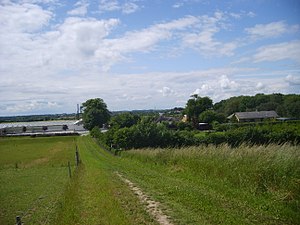
Fløjstrup (Aarhus Kommune)
Fløjstrup
Fløjstrup er en landsby i Østjylland, beliggende cirka 15 kilometer syd for Aarhus, øst for Beder. Bebyggelsen ligger i Aarhus Kommune og hører til Region Midtjylland.